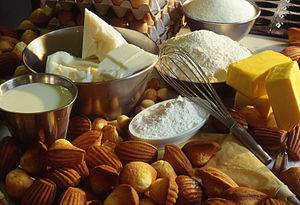
Recette pour la Madeleine
Une madeleine est un petit gâteau traditionnel lorrain aux œufs, en forme de coquillage, allongée ou ronde.
Saint-Yrieix-la-Perche, est une commune française située dans le département de la Haute-Vienne, en région Nouvelle-Aquitaine.